Omnishambles

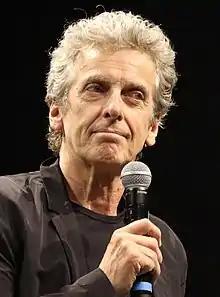
Malcolm Tucker, a fictional character played by Peter Capaldi uses the phrase “omnishambles” in the political satire "The Thick of It"

Omnishambles is a neologism first used in the BBC political satire "The Thick of It" in 2009. The word is derived from the noun "shambles", a term for a situation of total disorder, with the addition of the Latin prefix "omni-", meaning "all". Originally a "shambles" denoted the designated stock-felling and butchery zone of a medieval street market, from the butchers' benches (Latin "scamillus" "low stool, a little bench"). The word refers to a situation that is seen as shambolic from all possible perspectives. It gained popularity in 2012 after sustained usage in the political sphere led to its being named "Oxford English Dictionary" Word of the Year, and it was formally added to the online editions of the "Oxford Dictionary of English" in August 2013.